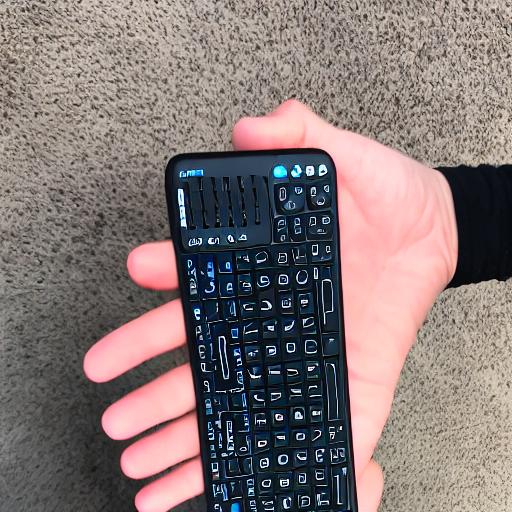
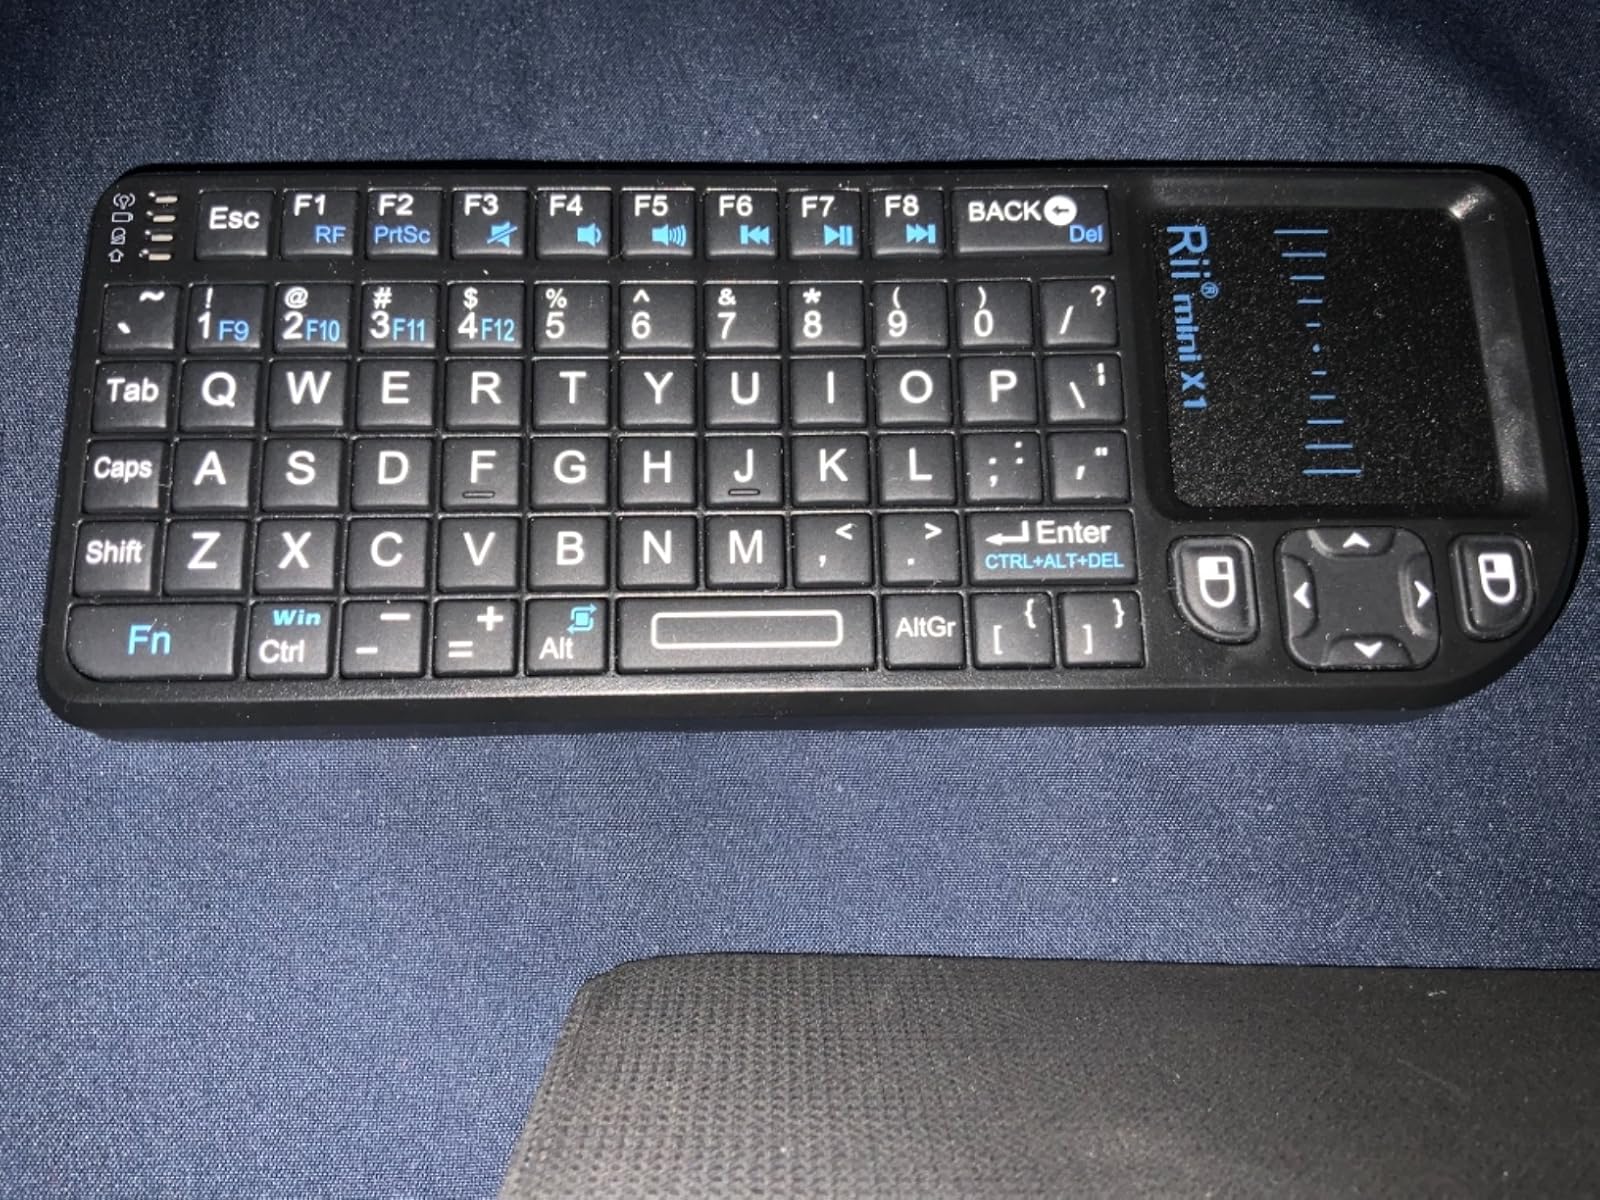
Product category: keyboard
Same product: no